Culture of the Russian Armed Forces

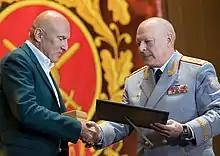
Igor Matvienko with the Commander-in-Chief of the Ground Forces Oleg Salyukov during the presentation of the anthem of the Ground Forces on 1 October 2016.

"Farewell of Slavianka" and "Den Pobedy" are among the many internationally famous military marches from Russia. Many famous melodies as "Katyusha", "The Sacred War", "Siny Platochek", and "Moscow Nights" have been converted into marches by certain military composers. These marches are used often at the Moscow Victory Day Parade among other events. Some of these pieces are used elsewhere in the militaries of the Commonwealth of Independent States.